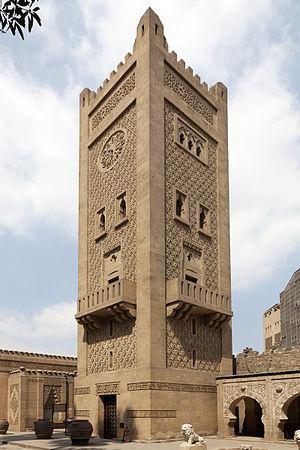
Le Palais Al-Manyal ou Palais Mohammed Ali Tewfik est un palais et un musée situé sur l'île d'El Roda au Caire en Égypte. Construit au XIXᵉ siècle par le prince Mohammed Ali Tewfik, le palais s'étendait sur 61 711 m² et est constitué de plusieurs bâtiments et un jardin. Le palais est construit dans un style islamique moderne inspiré de l'architecture fatimides et mamelouk avec une décoration et un mobilier qui associe un mélange de styles ottoman, marocain, perse, syrien et rococo européen.